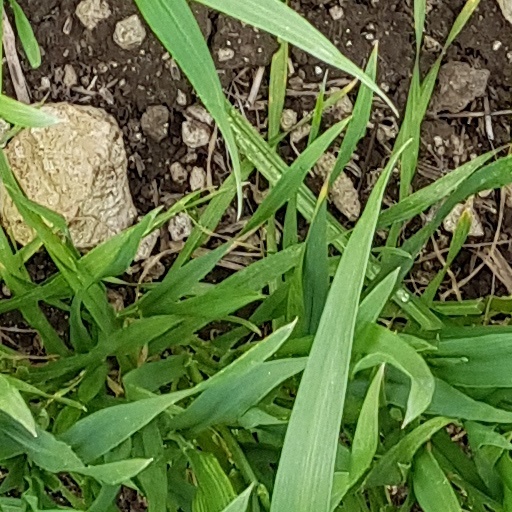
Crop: wheat